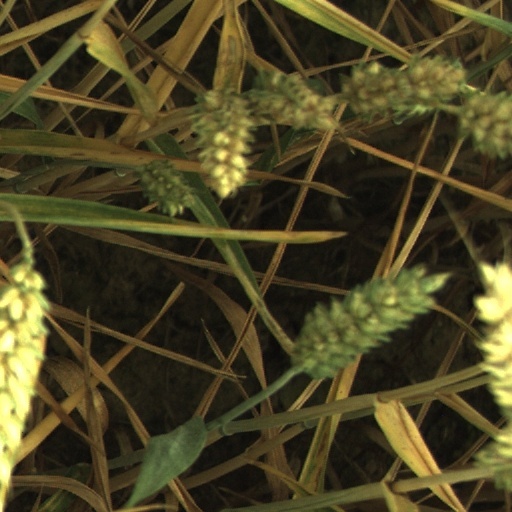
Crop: wheat